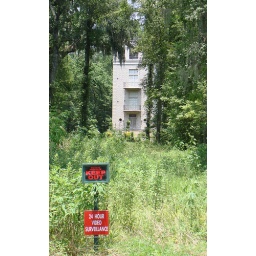
medieval tower in lake Martin